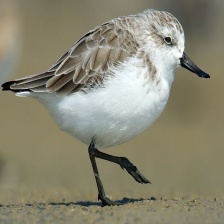
Species: SPOON BILED SANDPIPER
Scientific name: CALIDRIS PYGMAEA
ImageNet parent category: red-backed_sandpiper